When Easterly Showers Fall on the Sunny West

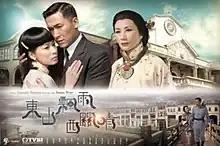
Official poster

When Easterly Showers Fall on the Sunny West (Traditional Chinese: ) is a Hong Kong TVB period drama series broadcasting from October till December 2008, starring Joe Ma and Charmaine Sheh as the main leads. The story takes place in the early 1930s in the city of Guangzhou (China) and revolves around the rich and prestigious Poon family.